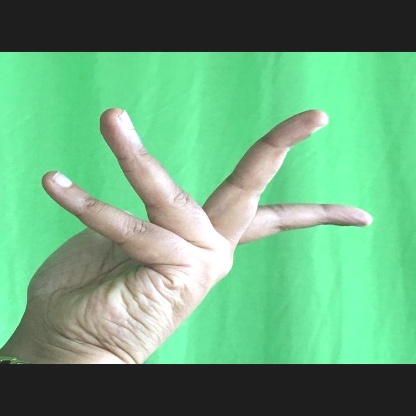
Mudra: Alapadmam